United States Christian Commission

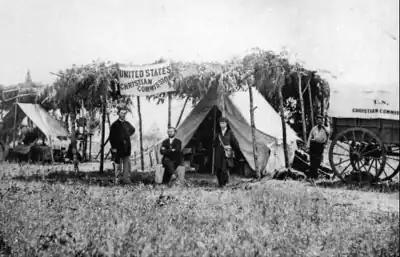
United States Christian Commission battlefield representatives at their headquarters location in Germantown, Maryland.

The United States Christian Commission (USCC) was an organization that furnished supplies, medical services, and religious literature to Union troops during the American Civil War. It combined religious support with social services and recreational activities. It supplied Protestant chaplains and social workers and collaborated with the U.S. Sanitary Commission in providing medical services.